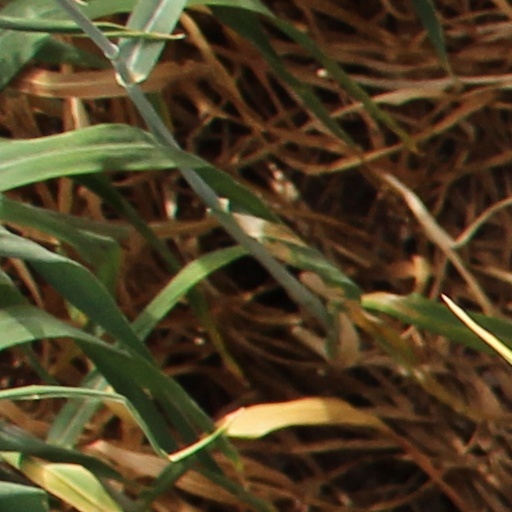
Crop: wheat